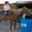
Label: horse